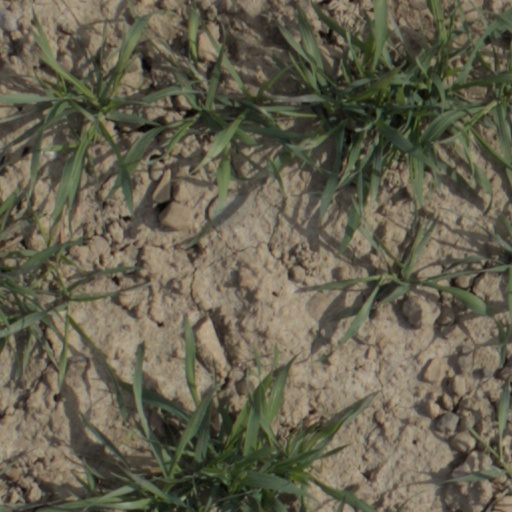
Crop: wheat